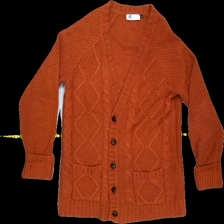
View: front
Type: Cardigan
Category: Ladies
Brand: Not in the list
Brand text on label: K.woman
Colors: Orange
Material: 100% acrylic
Cut: Regular
Size: 42
Season: Autumn
Smell: Minor
Price range: 50-100
Recommended usage: Reuse